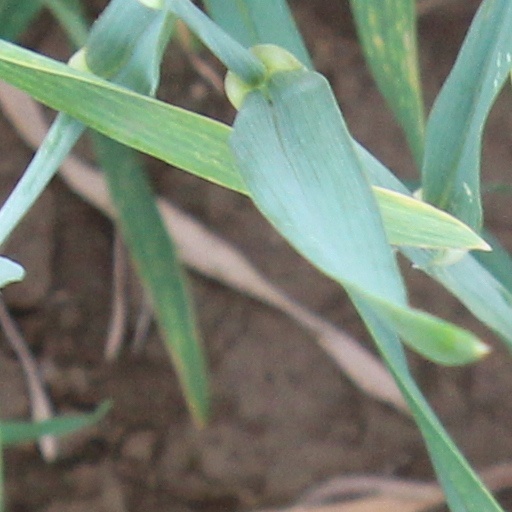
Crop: wheat